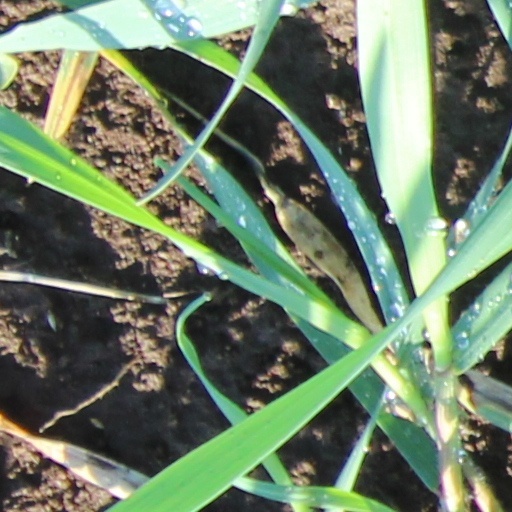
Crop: wheat